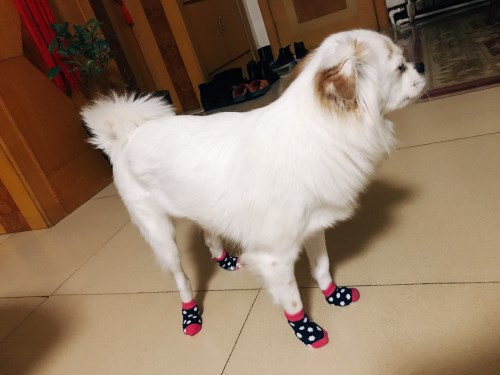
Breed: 3336-n000121-chinese_rural_dog